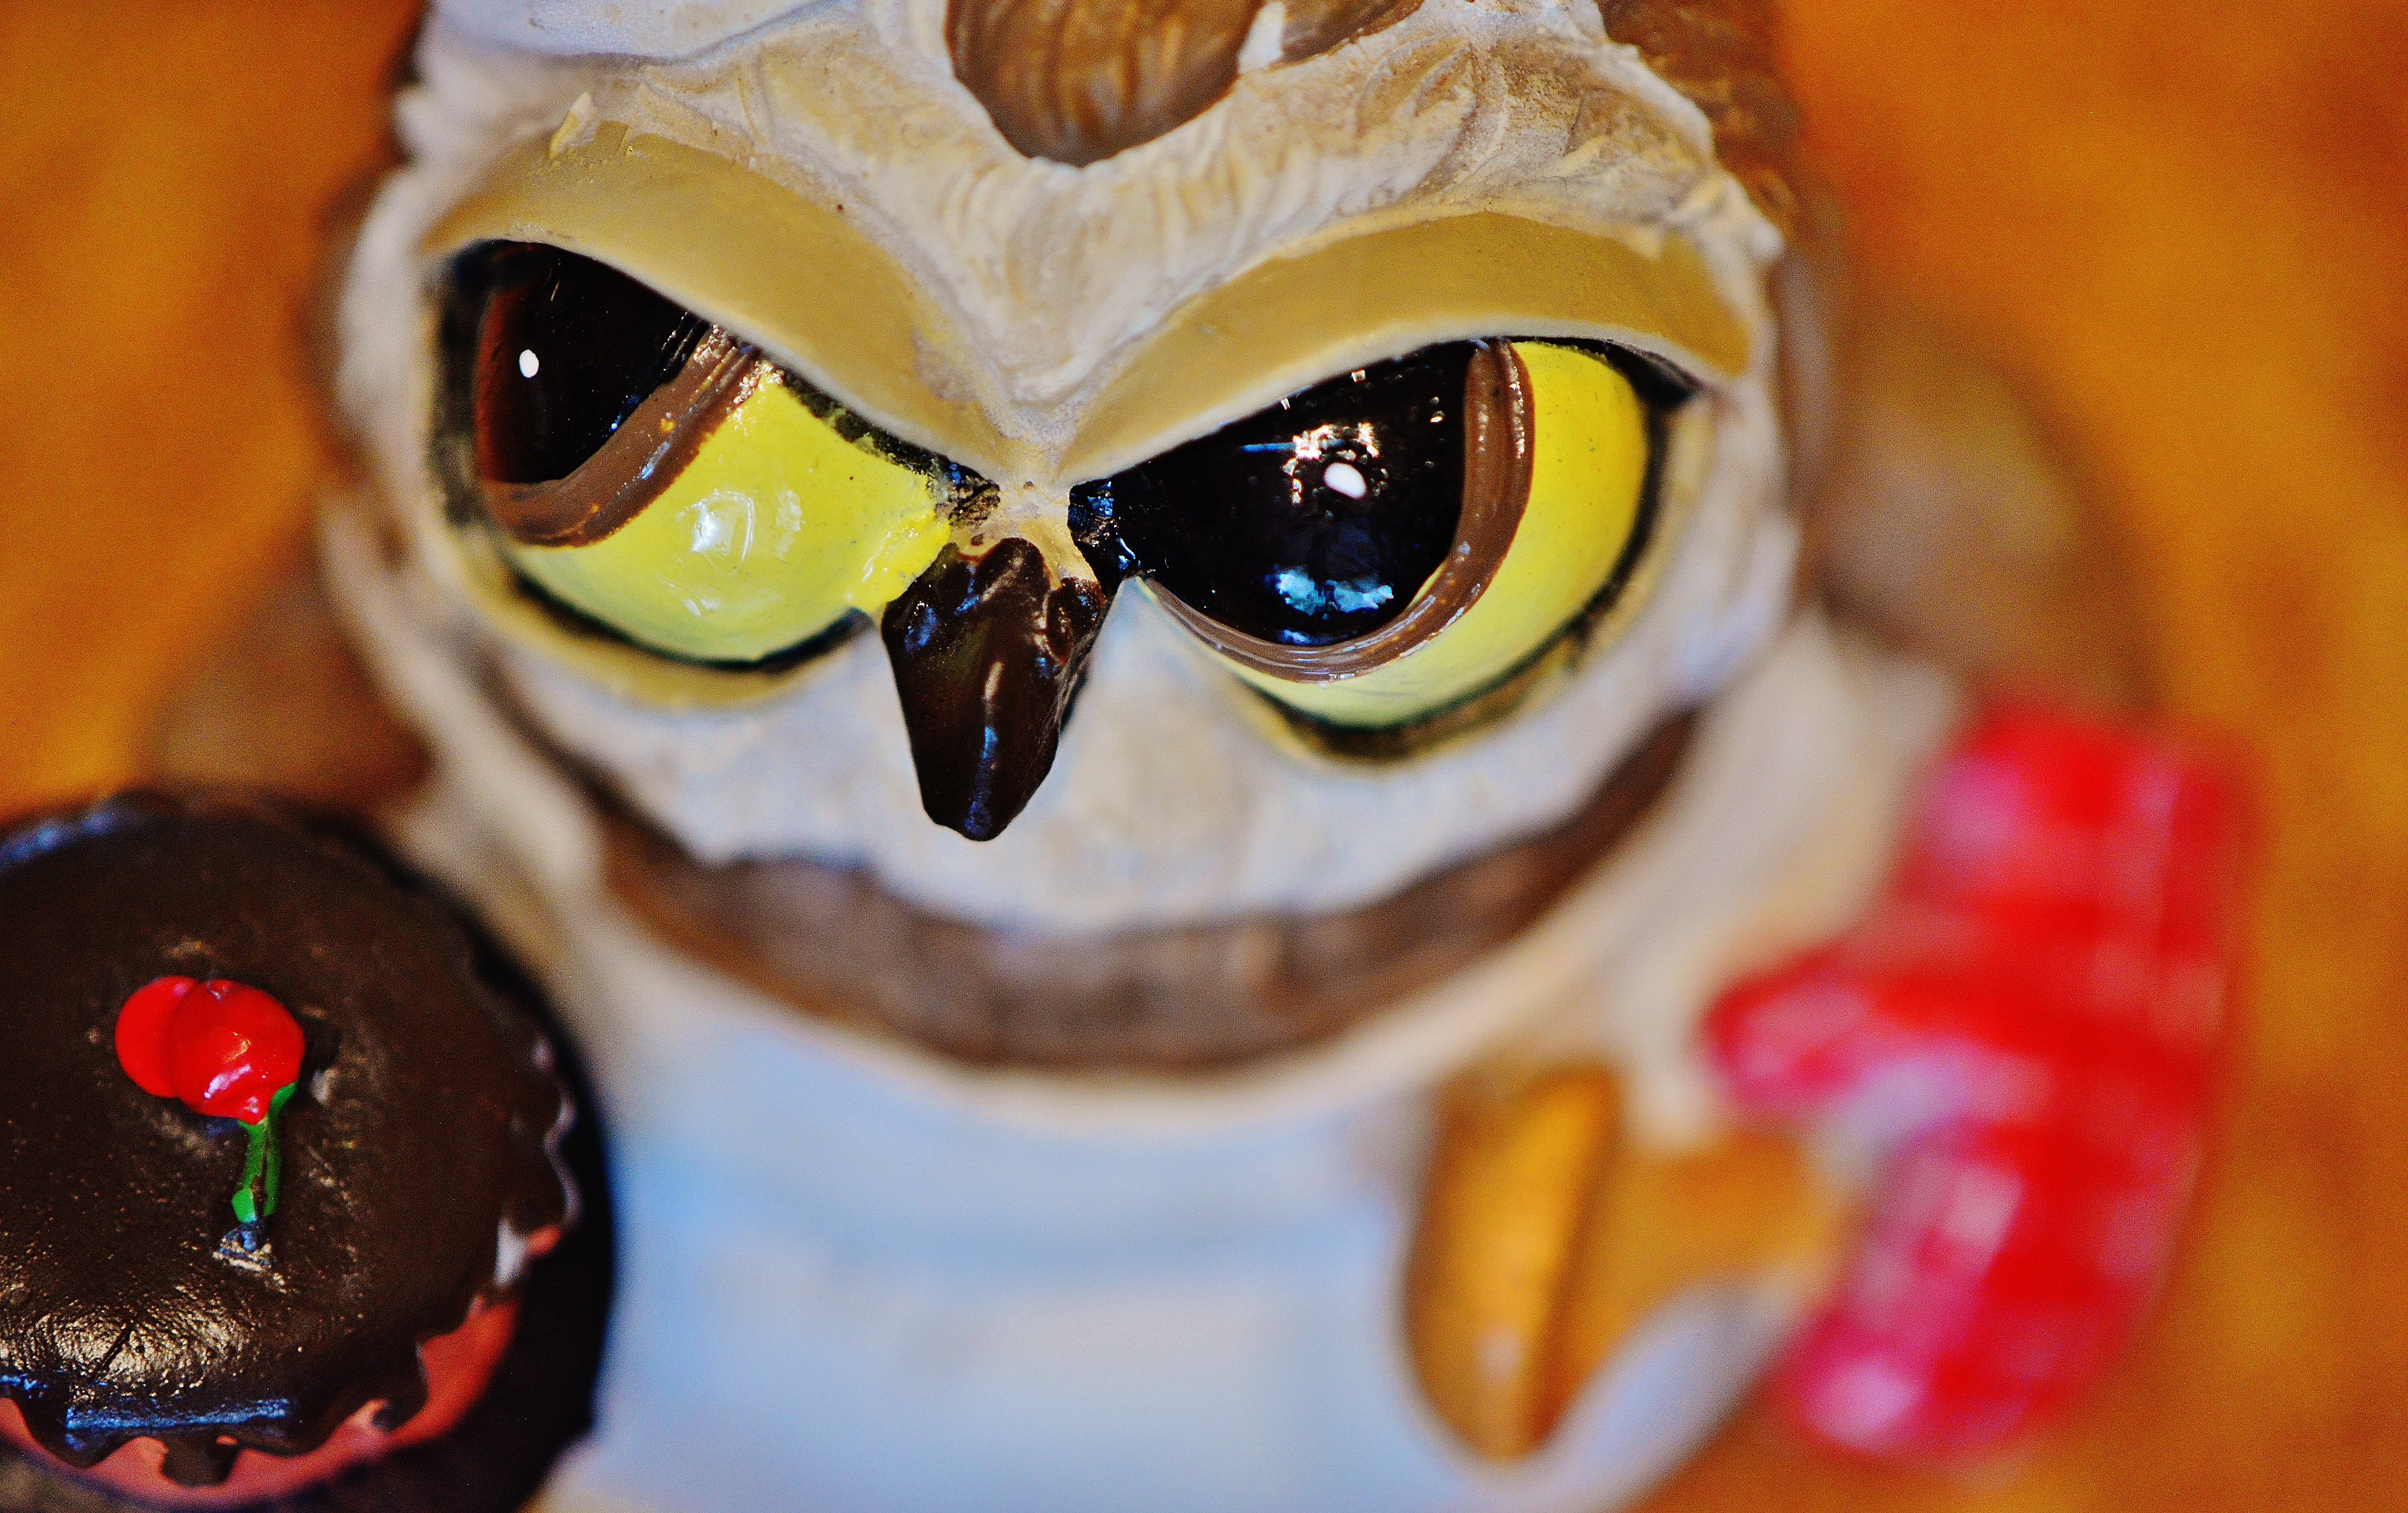
sweet, cute, food, color, cupcake, dessert, owl, delicious, cake, bakery, fig, baked, close up, bake, fun, glasses, baker, funny, chick, sweetness, treat, macro photography, flavor, pastry chef, pastry art, sweet pastry